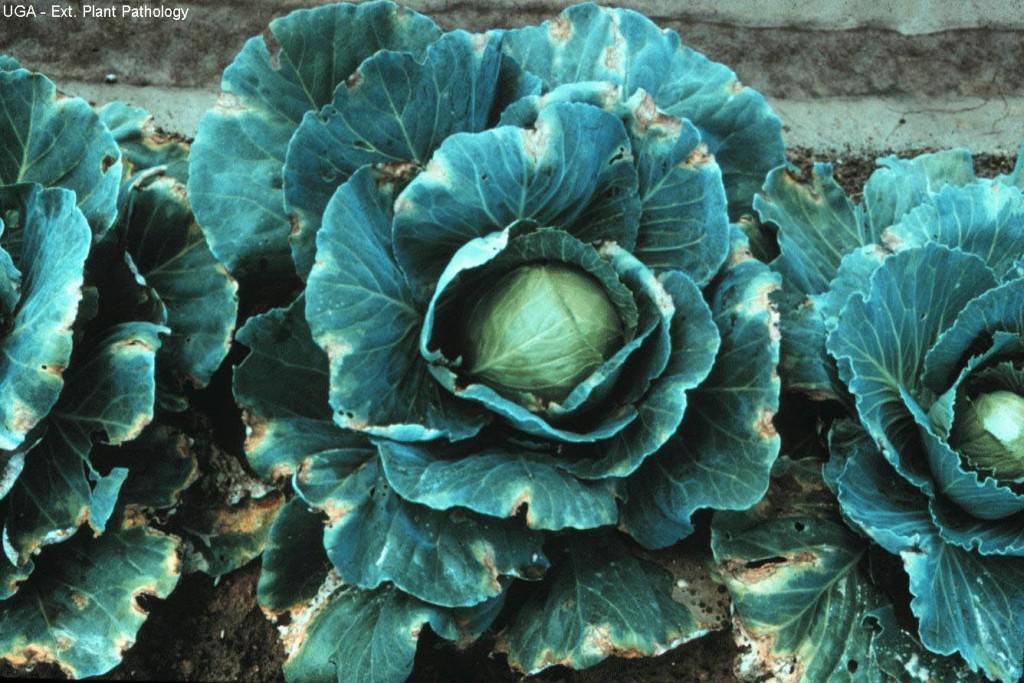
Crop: unknown
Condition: cabbage_cabbage_black_rot